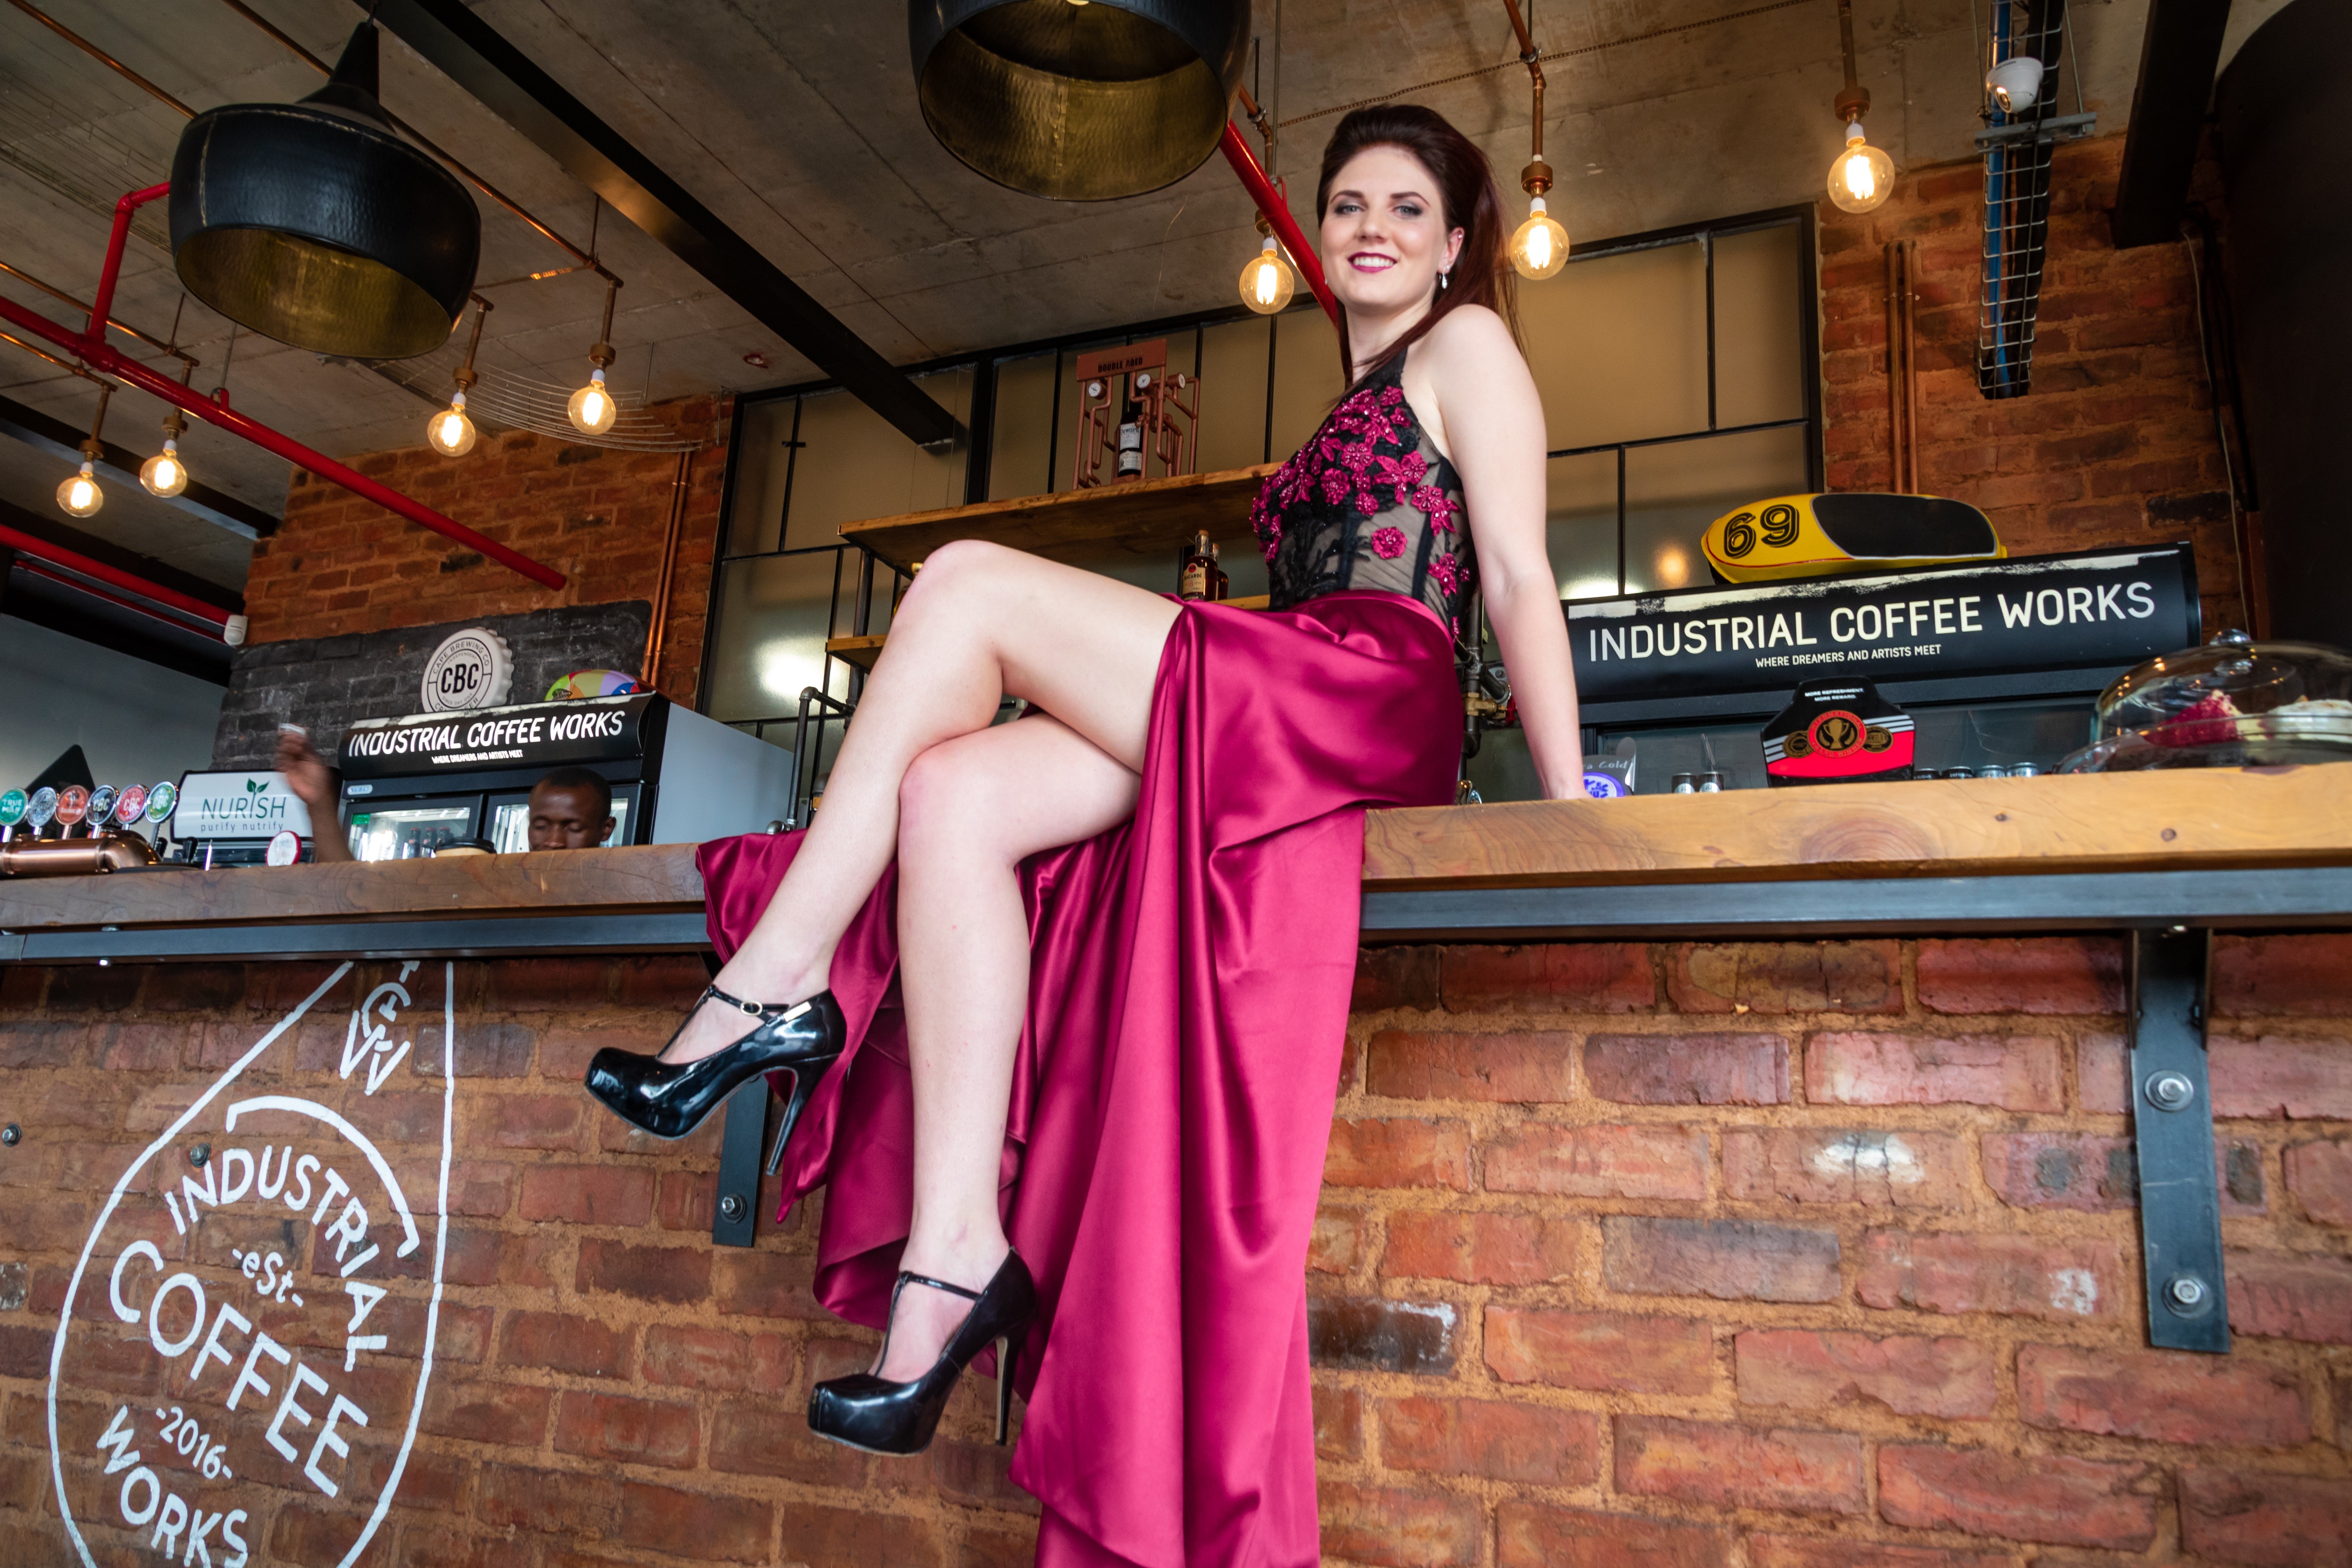
shoulder, dress, fashion, formal wear, fashion model, girl, fashion design, photo shoot, product